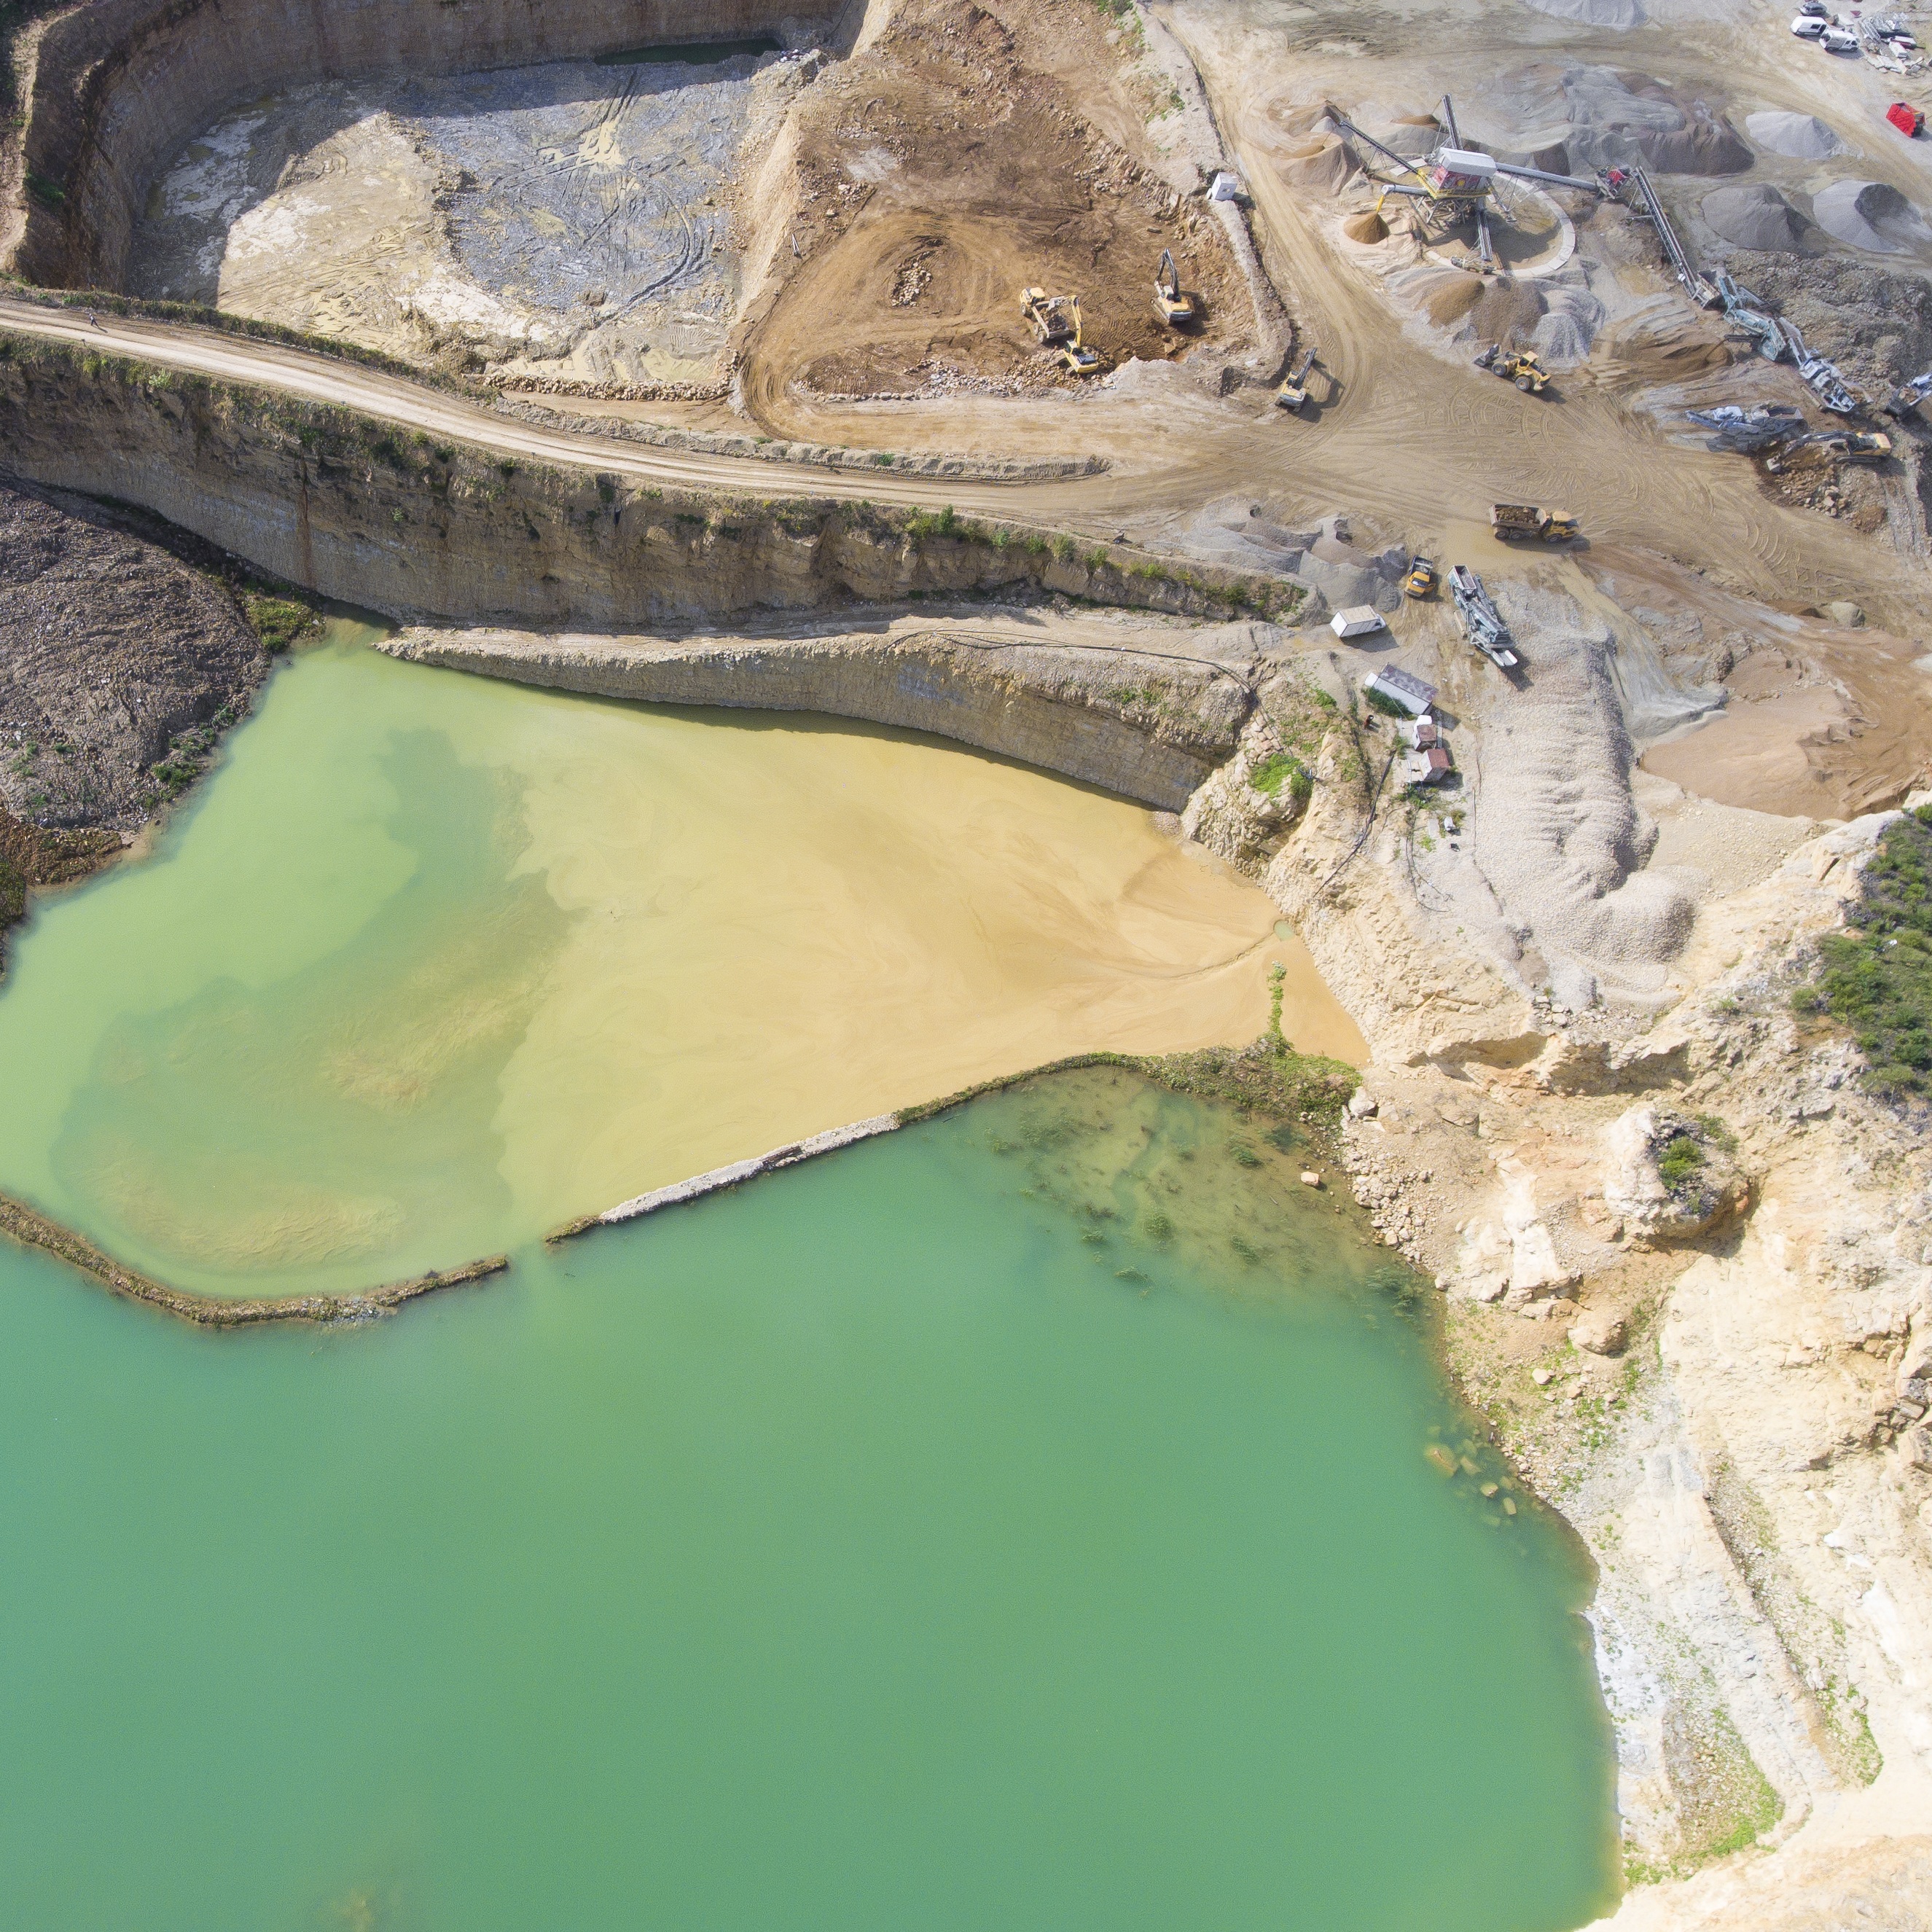
sand, rock, open, mountain, bird, lake, view, city, stone, cliff, pond, truck, equipment, dirt, metal, machine, salt, canyon, object, helicopter, closeup, terrain, knoll, drone, terrace, geology, gold, silver, copper, eye, deep, poland, waste, boulder, over, mine, heavy, roads, rudy, mineral, bedrock, deposit, nora, building and construction, aerial photography, porphyry, excavations, gold mine, the power of, molybdenum industry